Circuit Court of Cook County

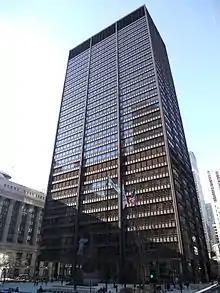
Daley Center is the central courthouse, and one of six courthouses for the County

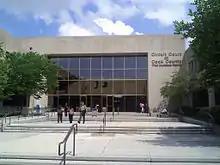
One of the Circuit Court's courthouses

The Circuit Court of Cook County is the largest of the 25 circuit courts (trial courts of original and general jurisdiction) in the judiciary of Illinois as well as one of the largest unified court systems in the United Statessecond only in size to the Superior Court of Los Angeles County since that court merged with other courts in 1998.